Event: Nepal Earthquake
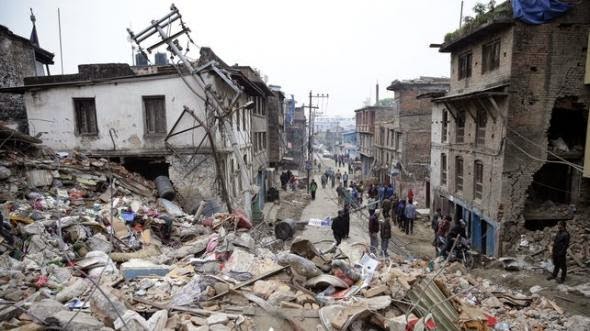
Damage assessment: damage